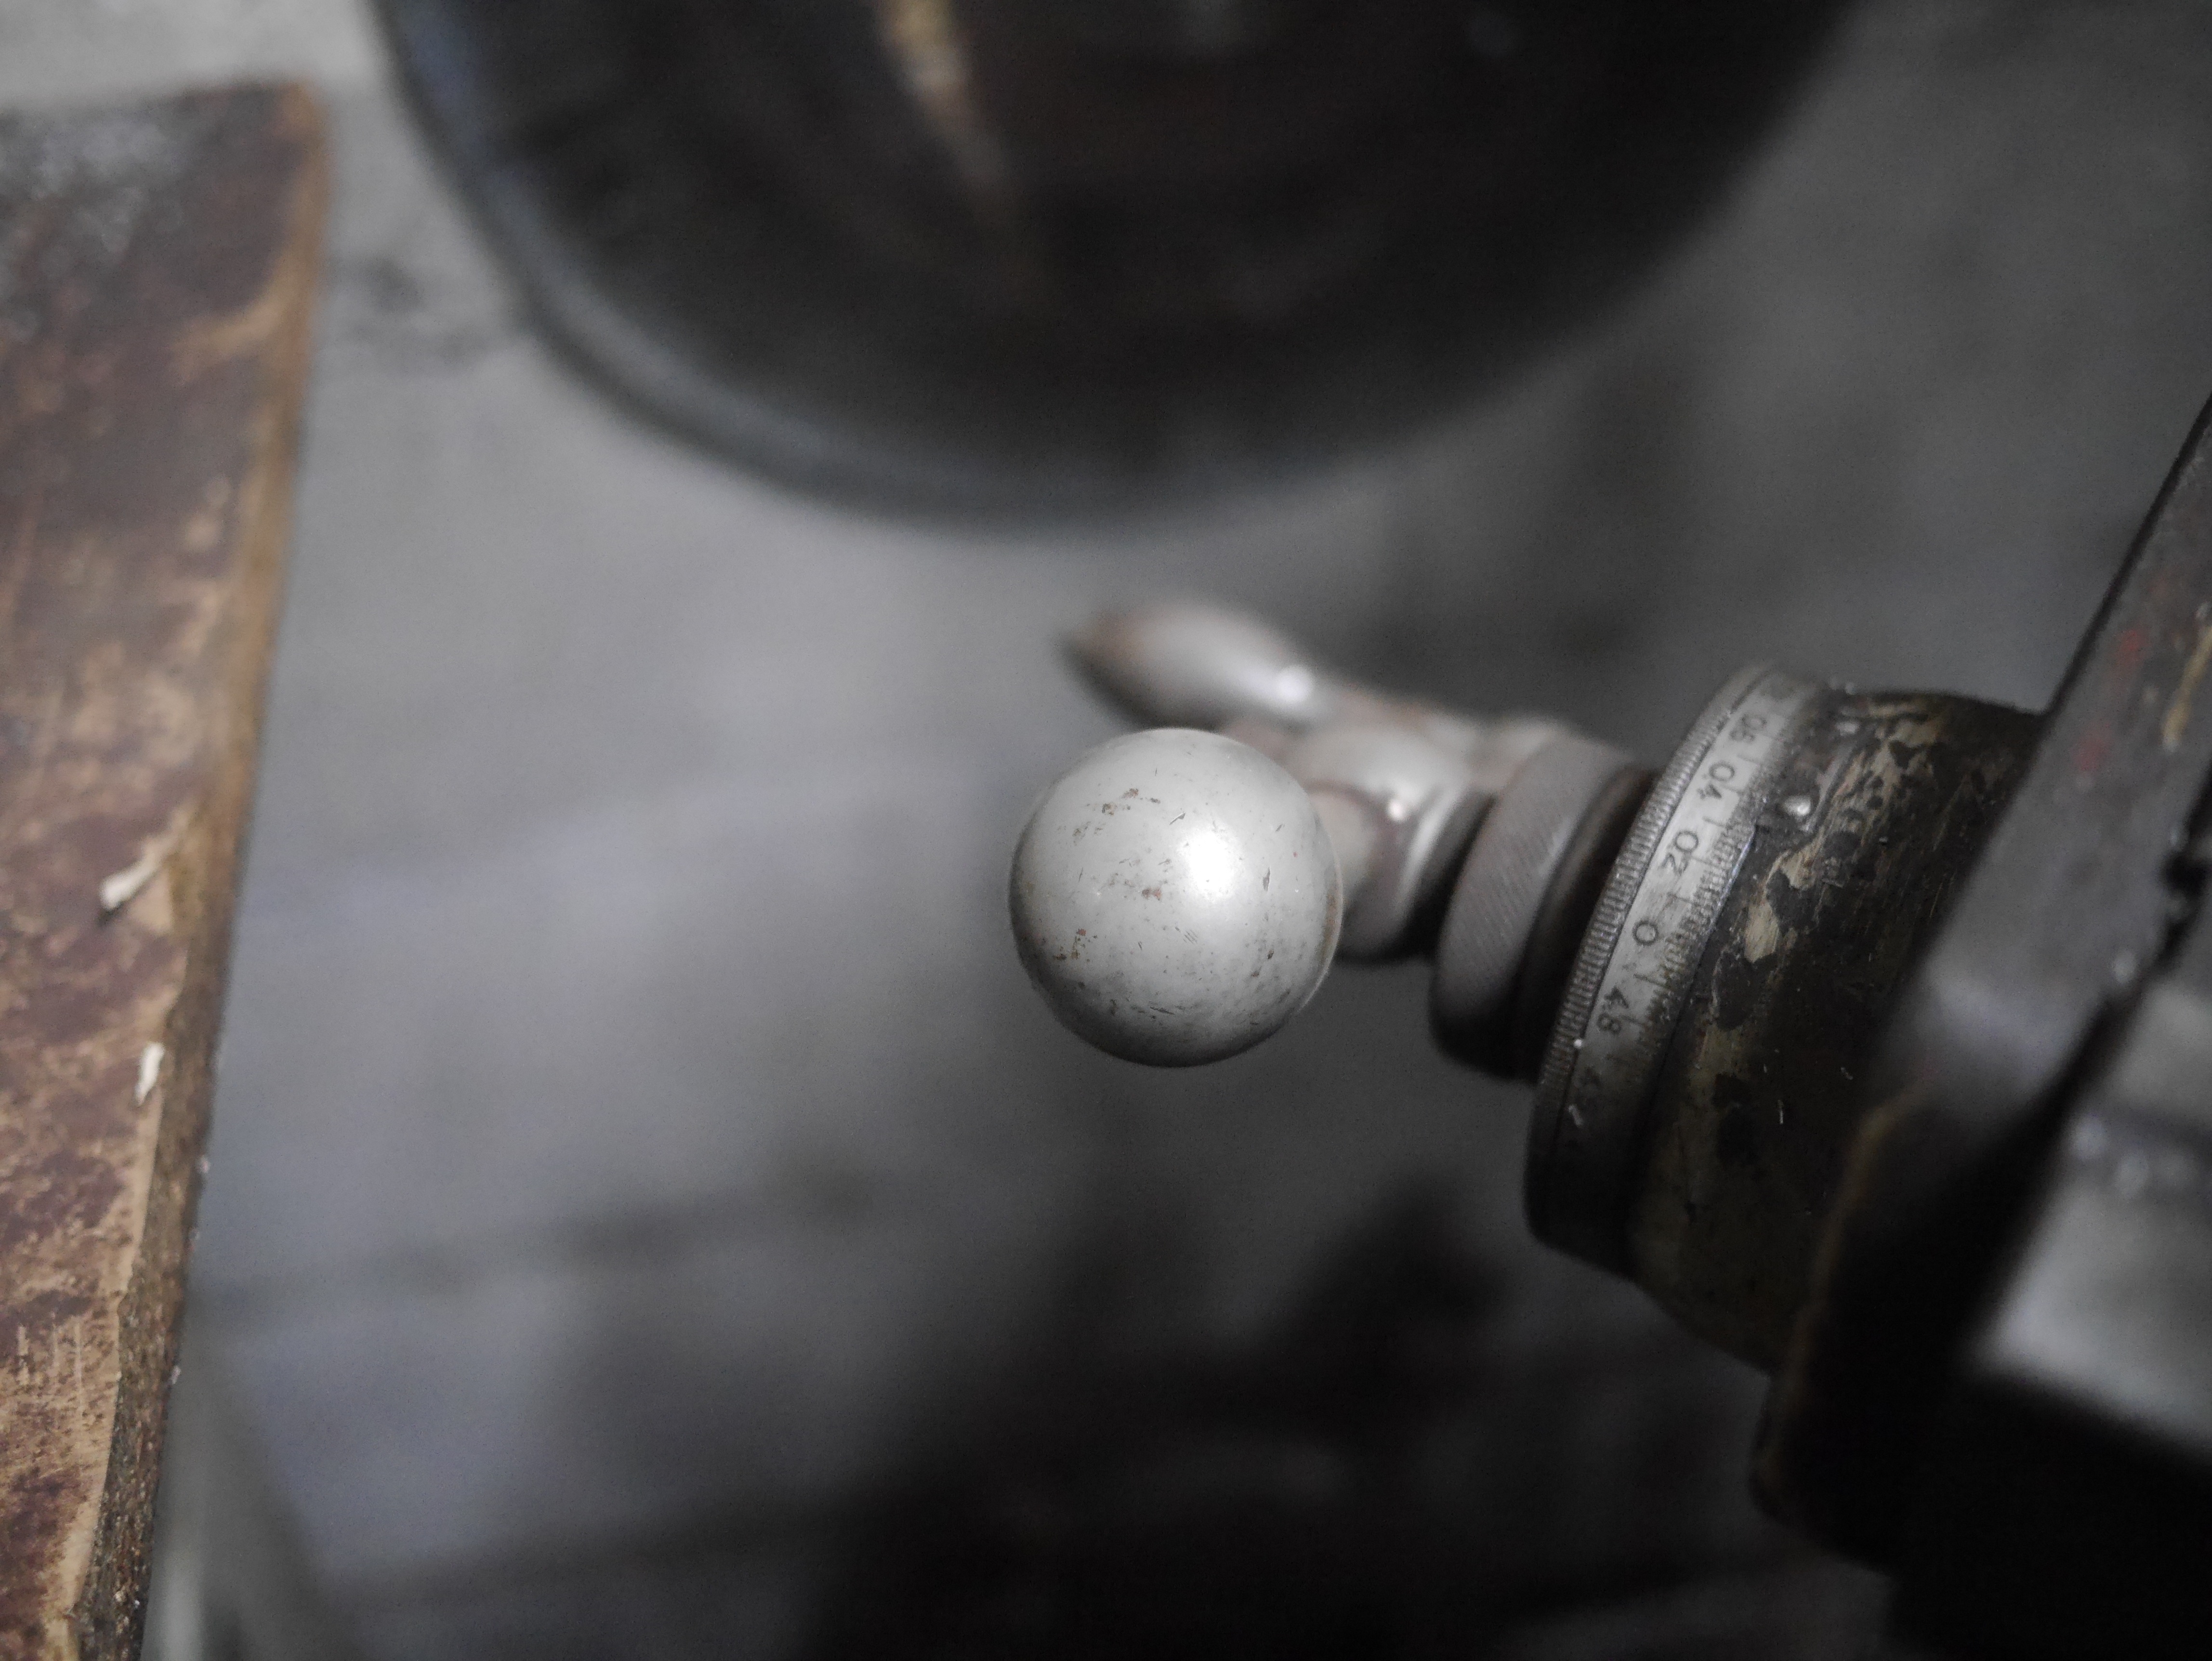
photography, wheel, glass, tool, machine, handle, close up, macro photography